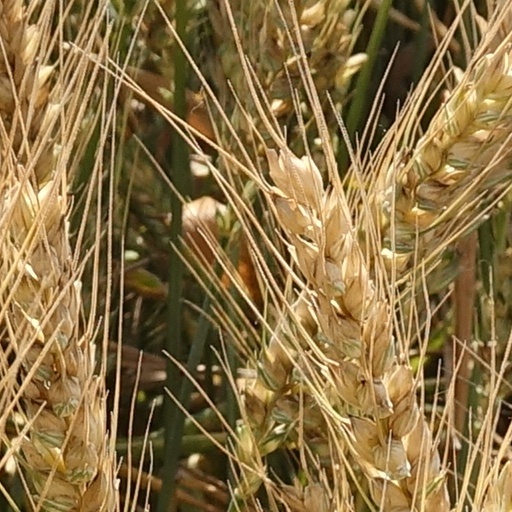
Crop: wheat